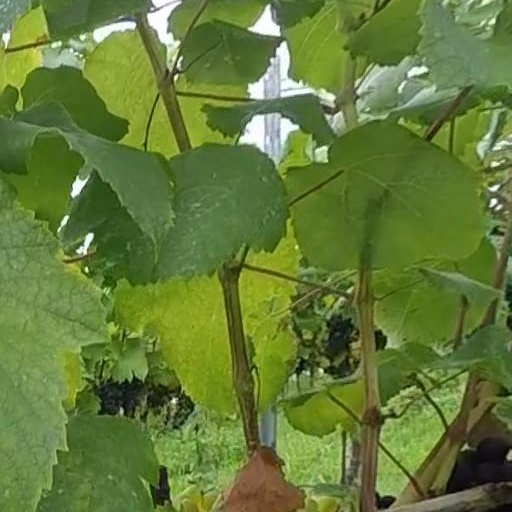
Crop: grape